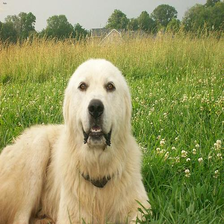
Species: dog
Breed: great pyrenees